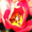
Label: tulip